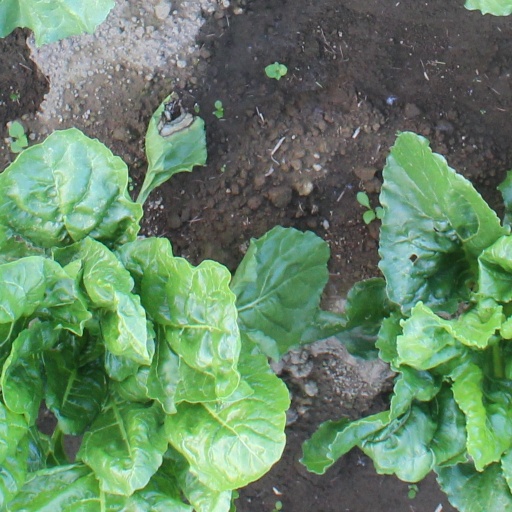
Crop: sugar beet